Valentino Rossi

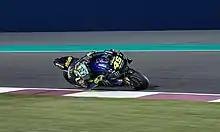
Rossi in the MotoGP winter tests 2020 in Qatar

Rossi began the 2016 season with fourth place in Qatar, albeit just two seconds from victory. In the next race in Argentina, Rossi returned to the podium with a second place behind Marc Márquez after a collision between Ducati riders Andrea Iannone and Andrea Dovizioso on the last lap allowed Rossi and Dani Pedrosa to move up, for which Iannone was penalised. The race was split into two parts similar to the 2013 Australian Grand Prix after concerns over Michelin rear tyres forced riders to make a pitstop to change bikes. Rossi had fought with Márquez for the lead in the first half of the race but fell back to fourth on his second bike before the last lap incident between the Ducatis. In the third round in the Americas, Rossi suffered his first DNF since the 2014 Aragon Grand Prix, bringing an end to a run of 24 consecutive top-five finishes after crashing in the start of the third lap in turn 2 when he lost the front of his M1 mid-corner.